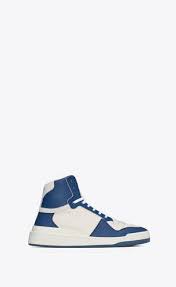
Label: Sneaker